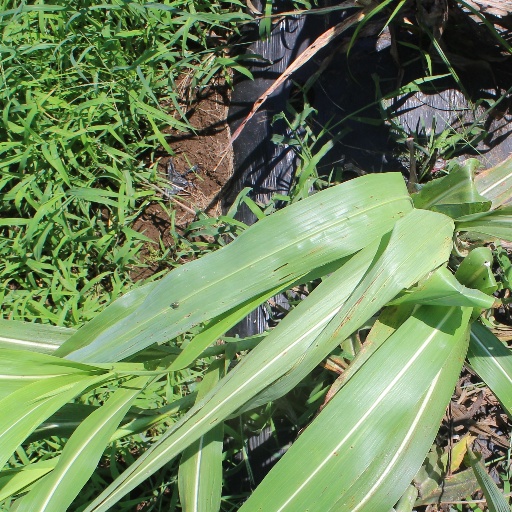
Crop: sorghum